Keani Reiner

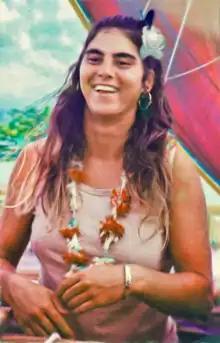

Keani Reiner (1952–1994) was a Hawaiian surfer and sailor. Keani Reiner and her crewmate Penny Rawlins were the first women to sail on a long-open ocean voyage aboard Hōkūleʻa on the return trip from Tahiti to Hawai'i in 1976. She was also a part of the first all-girl crew to complete the Na Holo Kai Sailing Canoe Race from Oahu to Kauai in 1990.